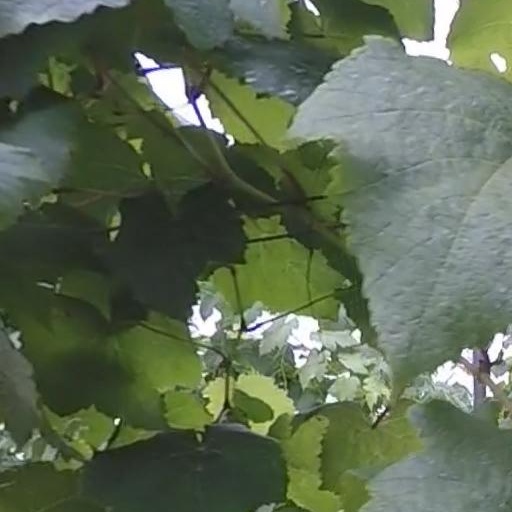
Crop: grape